Cleavage (geology)

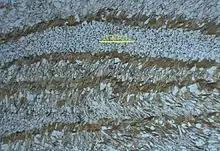
A thin section depicting spaced cleavage. The cleavage domains are darker biotite grains, and the microlithons between consist of mostly muscovite and quartz. The grains in the microlithons are starting to align in a preferred orientation. A new foliation overprinted an old, showing the beginning signs of a crenulation cleavage.

Spaced cleavage occurs in rocks with minerals that are not evenly distributed, and as a result the rock forms discontinuous layers or lenses of different types of minerals. Spaced cleavage contains two types of domains; cleavage domains and microlithons. Cleavage domains are planar boundaries subparallel to the trend of the domain, and microlithons are bounded by the cleavage domains. Spaced cleavages can be categorized based on whether the grains inside the microlithons are randomly oriented or contain microfolds from a previous foliation fabric. Other descriptions for spaced cleavages include the spacing size, the shape and percentage of cleavage domains, and the transition between cleavage domains and microlithons.